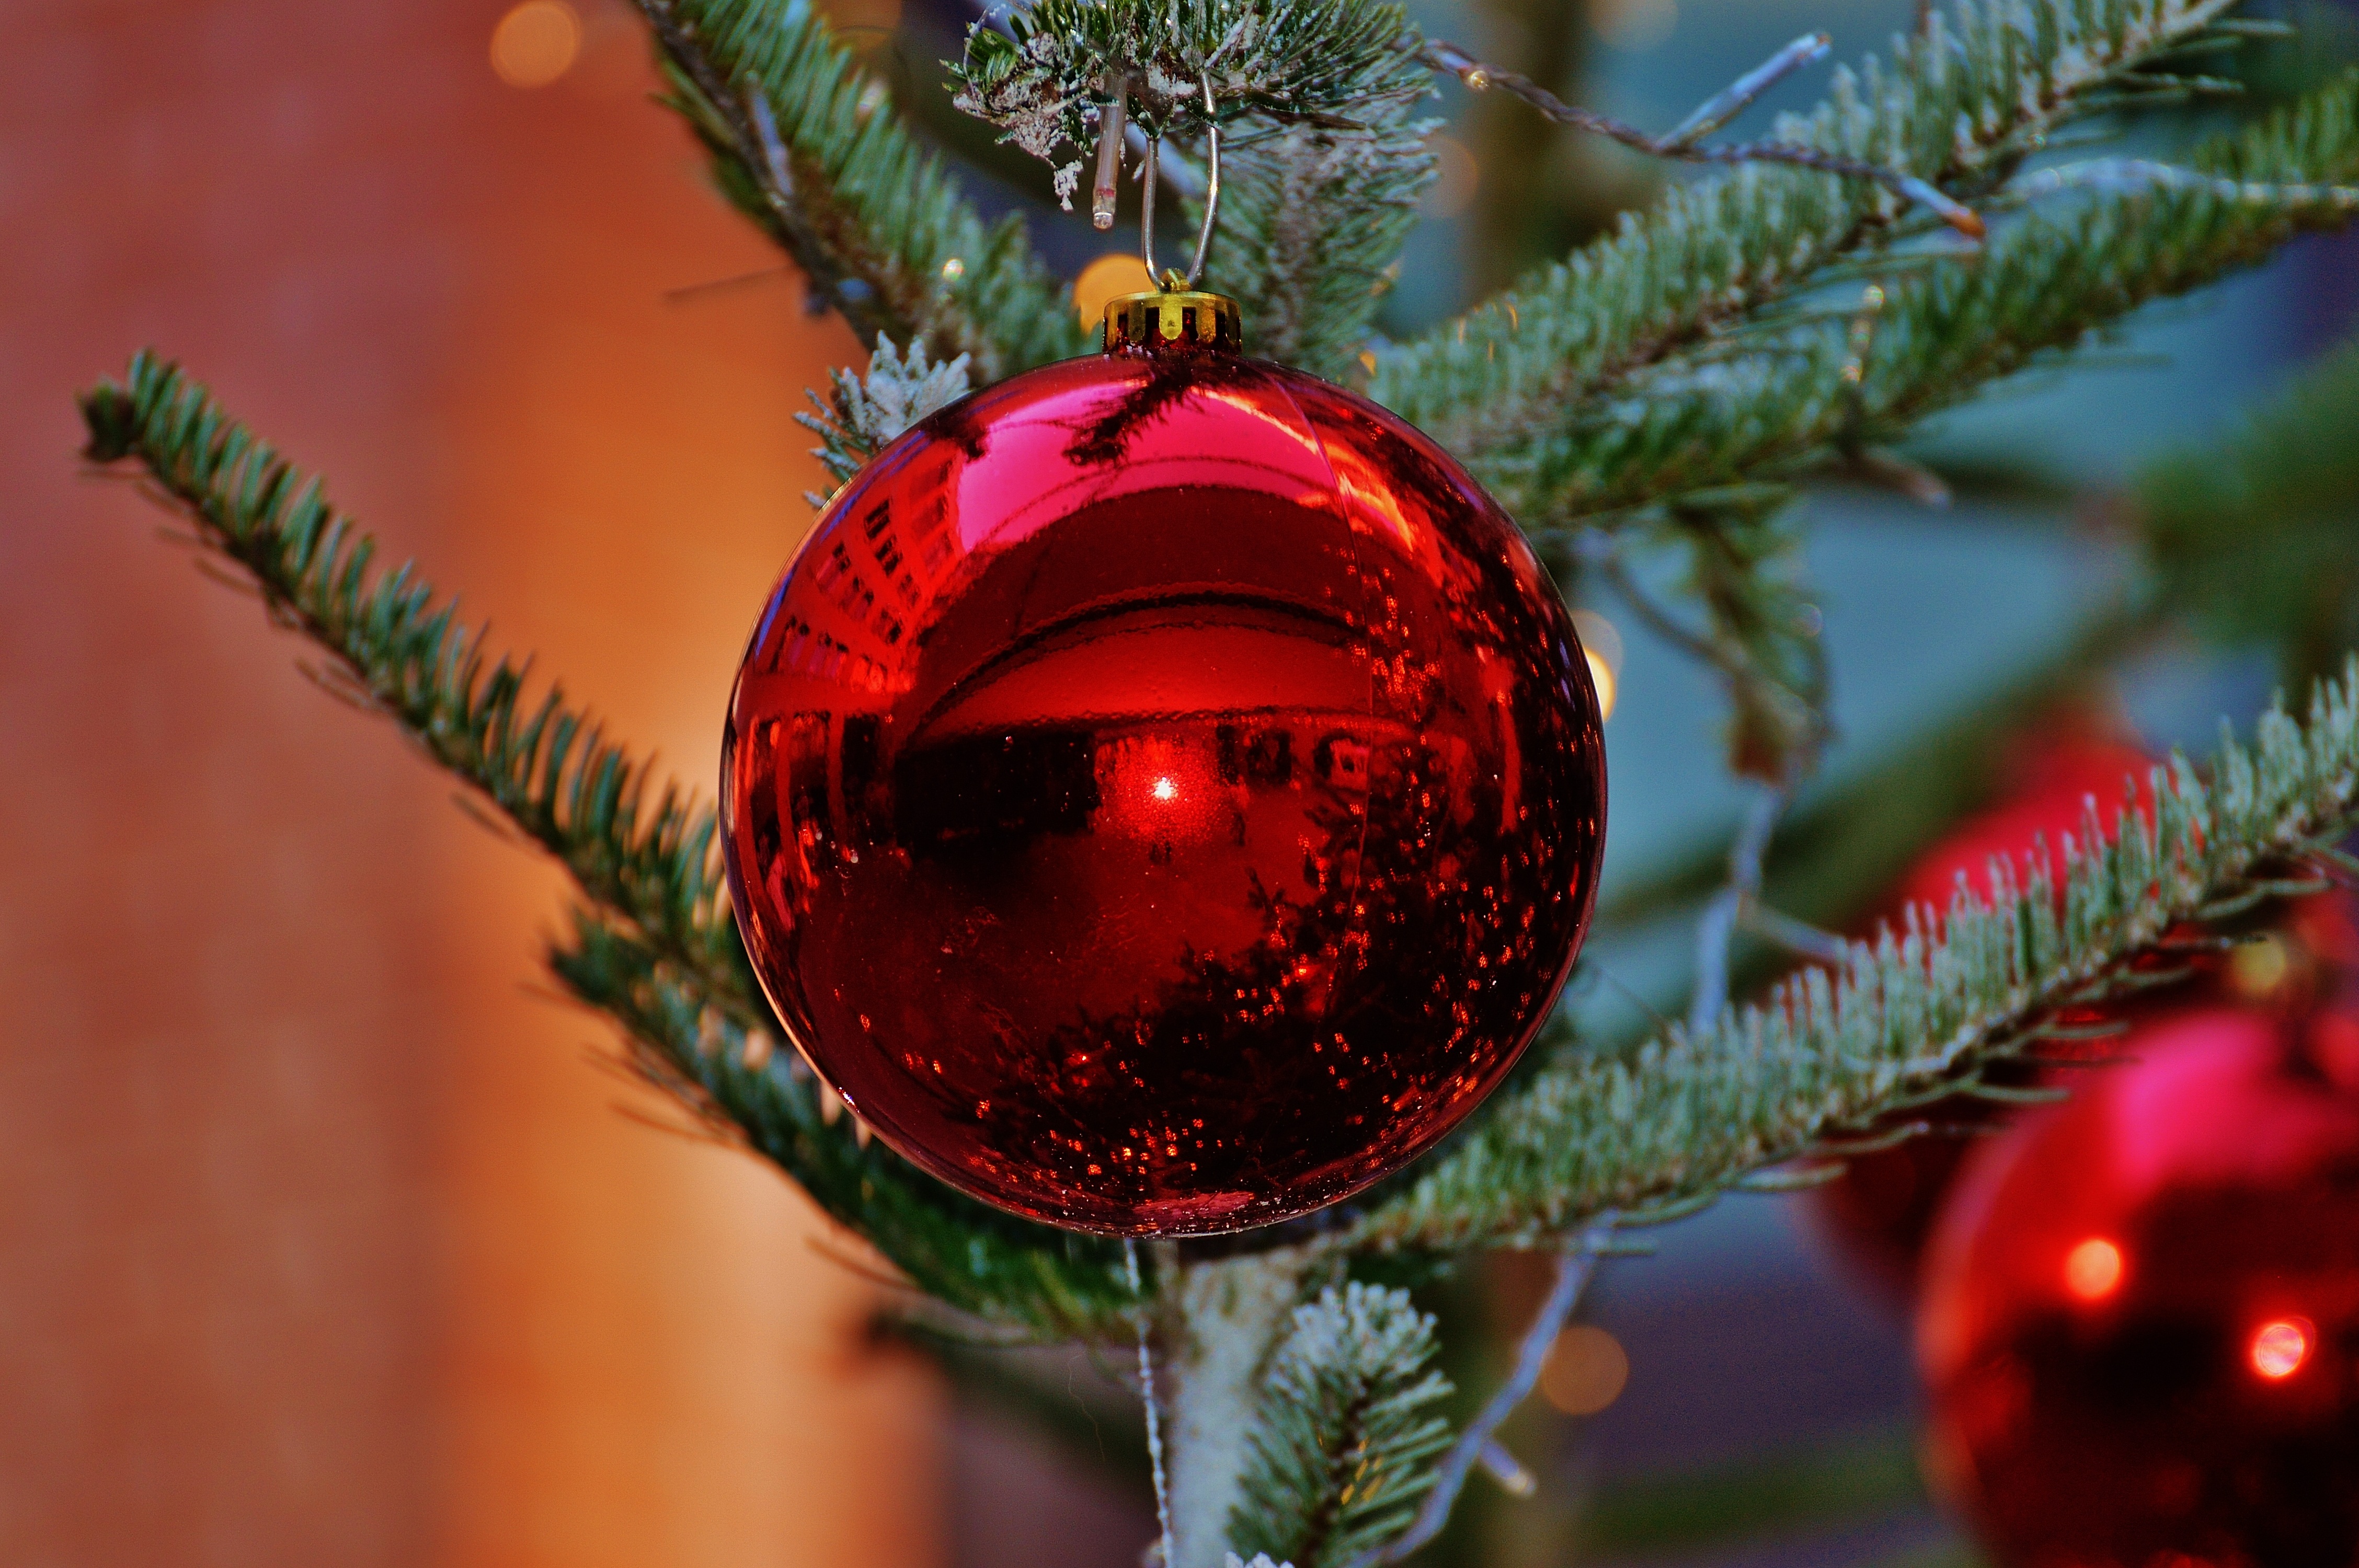
tree, branch, plant, leaf, flower, decoration, red, produce, christmas, fir, flora, christmas tree, twig, sparkle, deco, close up, advent, christmas decoration, balls, xmas, festive decorations, christmas balls, rose hip, macro photography, christmas decorations, weihnachtsbaumschmuck, tree decorations, merry christmas, christbaumkugeln, woody plant, land plant